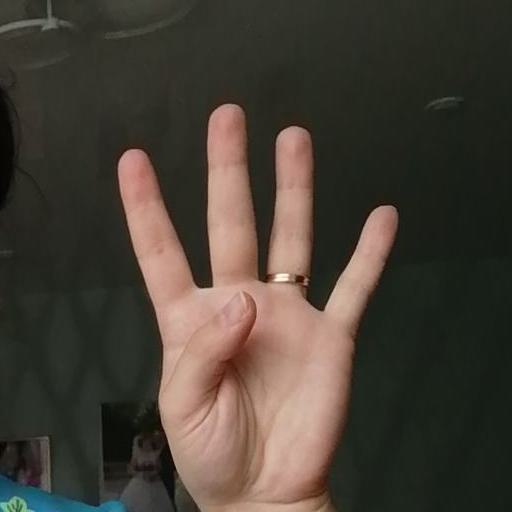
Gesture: four